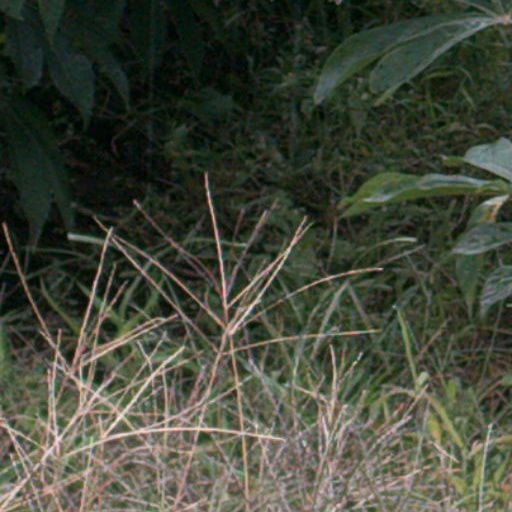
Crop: cassava